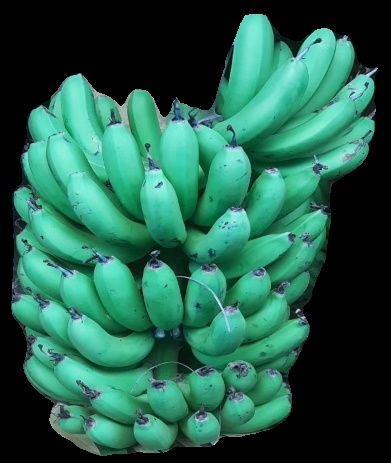
Variety: pachbale
Grade: grade1